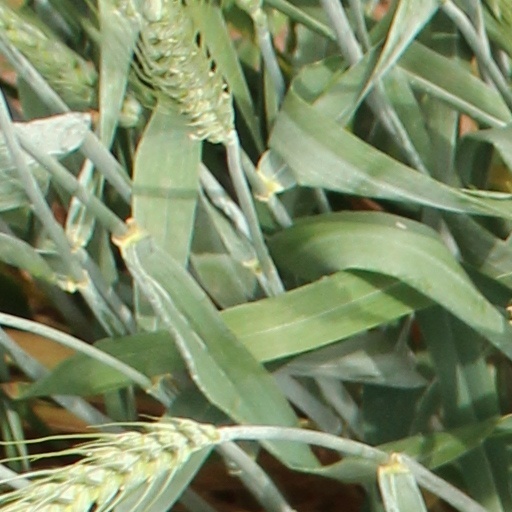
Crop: wheat